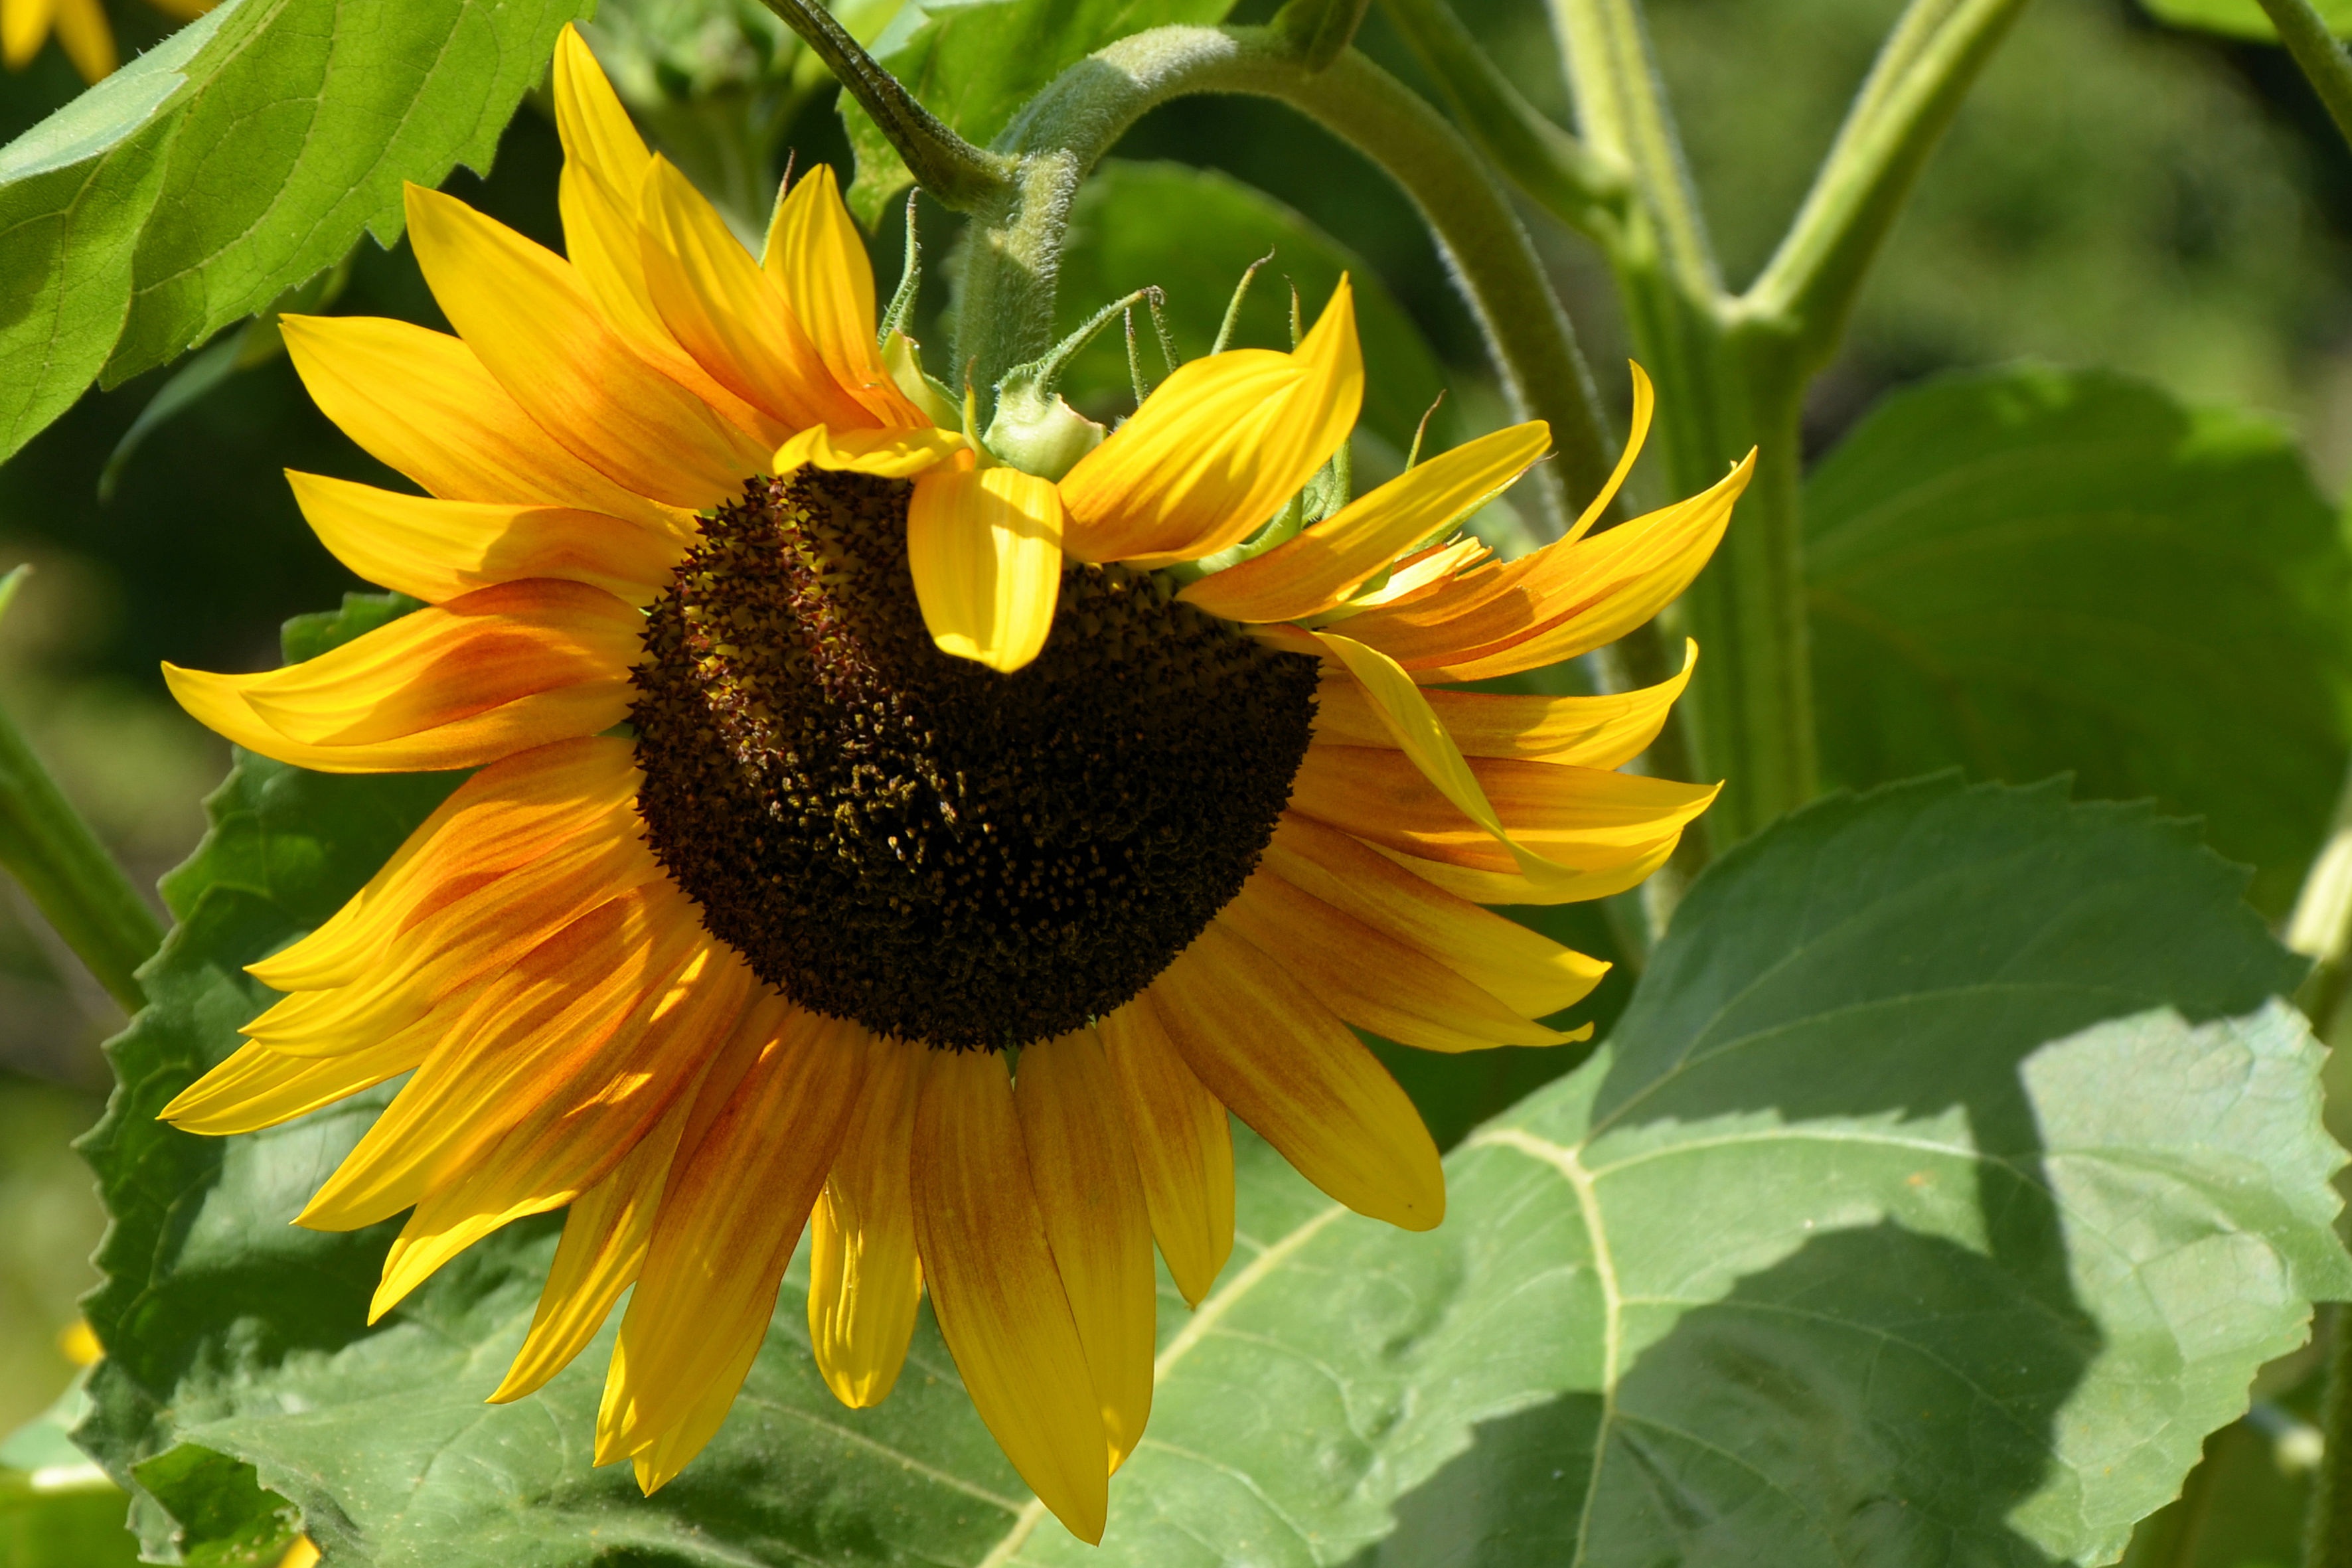
blossom, plant, field, flower, petal, bloom, botany, yellow, healthy, flora, sunflower, sun flower, vegetarian food, sunflower seeds, macro photography, flowering plant, daisy family, helianthos, asterales, sunflower seed, annual plant, land plant